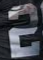
Number: 2